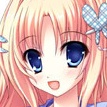
Portrait style: Anime Portrait